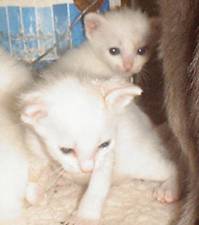
Label: cat